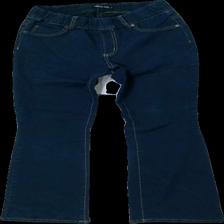
View: front
Type: Trousers
Category: Ladies
Brand: Happy Holly
Colors: Blue
Material: 75% cotton 25% polyester
Cut: Regular
Size: 40
Season: All
Damage location: top center
Damage 2 location: middle center
Price range: 50-100
Recommended usage: Reuse
Description: blå byxor